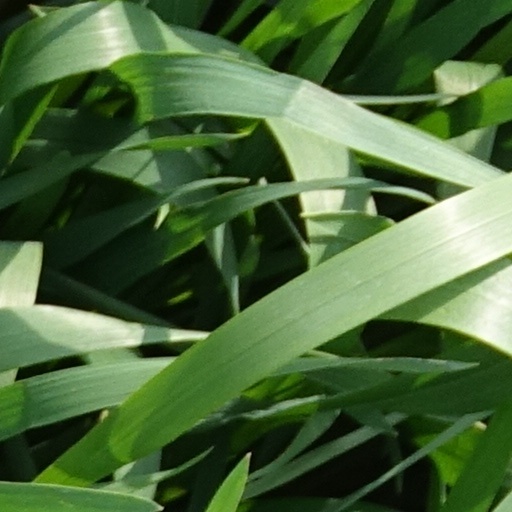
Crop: wheat